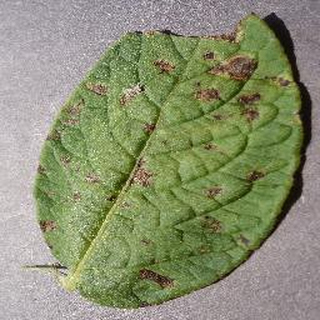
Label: potato_early_blight